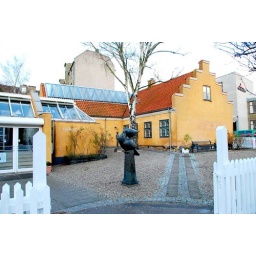
Public library in Valby in historical building